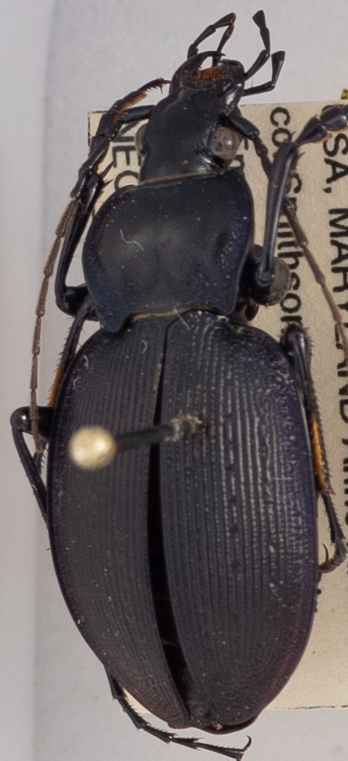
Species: Carabus goryi
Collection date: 2018-04-19
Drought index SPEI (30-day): -1.18
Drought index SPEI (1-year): -0.304
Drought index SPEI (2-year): -0.32